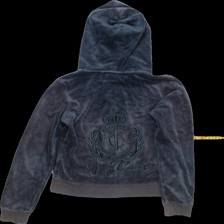
View: back
Type: Sweater
Category: Ladies
Brand: Juicy Couture
Colors: Grey
Material: 80% cotton 20% poly
Pattern: Logo print
Cut: C-collar
Size: S
Season: All
Trend: No trend
Stains: Yes
Damage: 0
Price range: <50
Recommended usage: Export